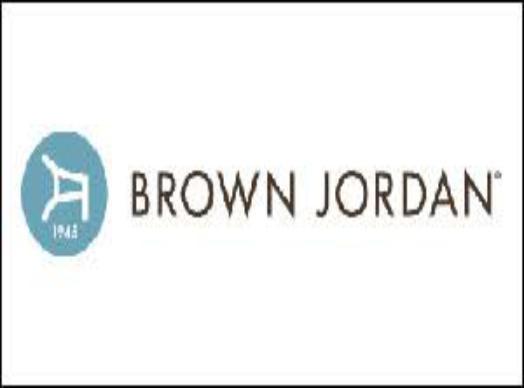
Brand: brown jordan
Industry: Necessities